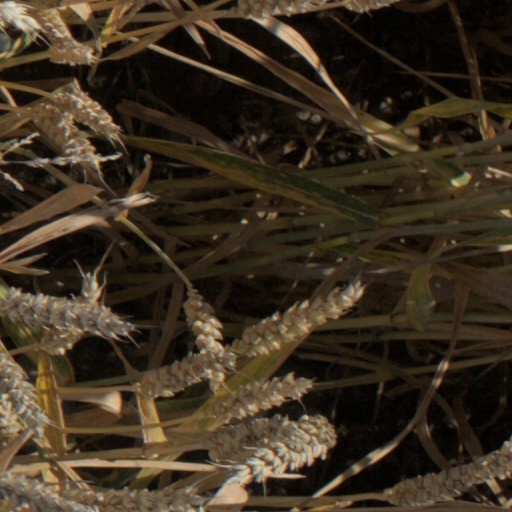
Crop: wheat